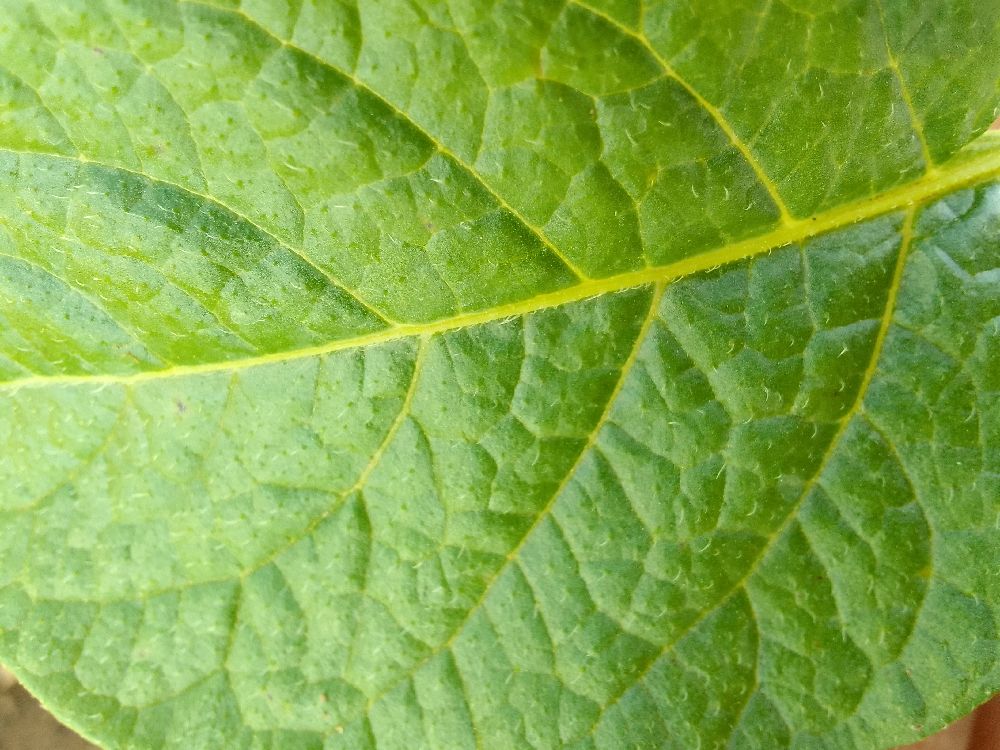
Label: Healthy